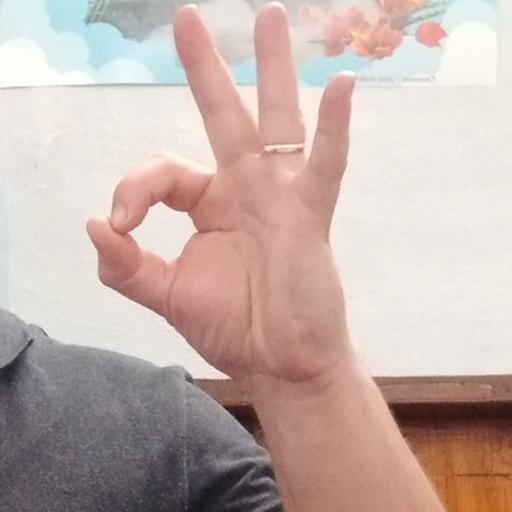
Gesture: ok